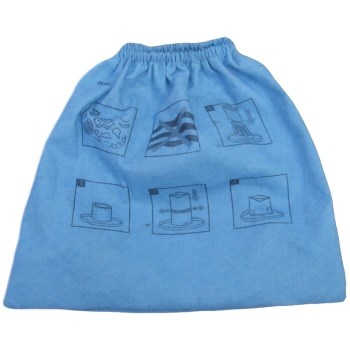
Cleva North America VRC5 4-16g Cloth Filter
Brand: Cleva North America
Category: Home & Garden > Smoking Accessories > Cigarette Holders